Edward Sorin

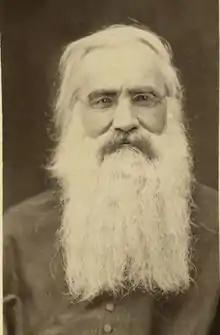

Edward Frederick Sorin, C.S.C. (French: Édouard Sorin; February 6, 1814October 31, 1893) was a French-born Catholic priest of the Congregation of Holy Cross and the founder of the University of Notre Dame in Indiana and of St. Edward's University in Austin, Texas.